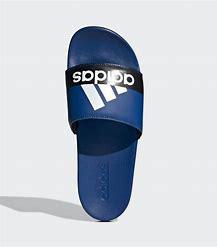
Brand: Adidas
Model: Adilette Comfort